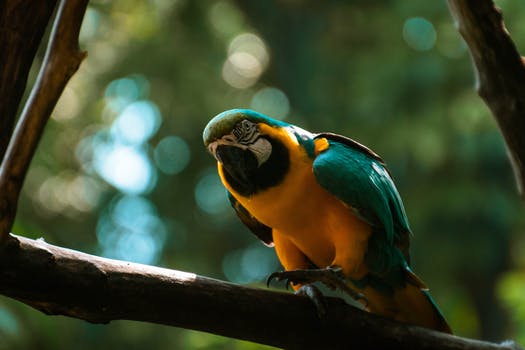
Label: No Watermark